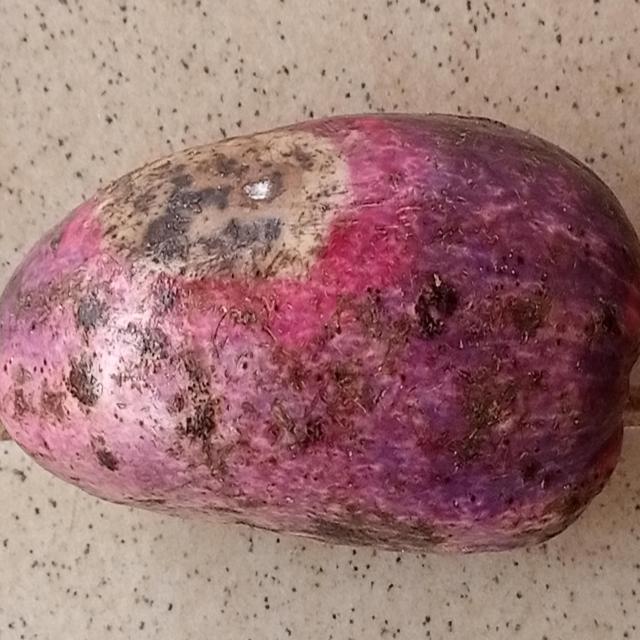
Plum grade: rotten